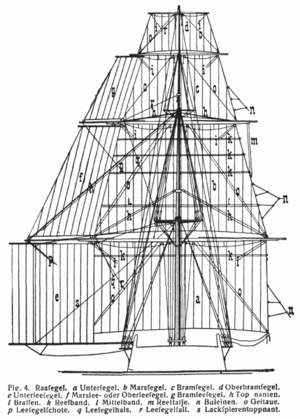
Les bonnettes, sont des voiles légères que l'on suspend à des vergues mobiles fixées temporairement aux extrémités des vergues des voiliers à gréement carré pour augmenter la puissance de traction au portant.